Savaale Samali (TV series)

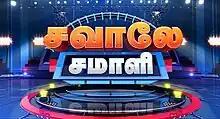

Savale Samali is a 2017–2018 Tamil reality-comedy game show that airs on Sun TV every Sunday at 13:00 (IST) beginning 5 November 2017 and 9 December 2018 for 55 Episodes. The show features Sun TV television soap opera families in which the actors will compete in a number of entertainment based challenges.